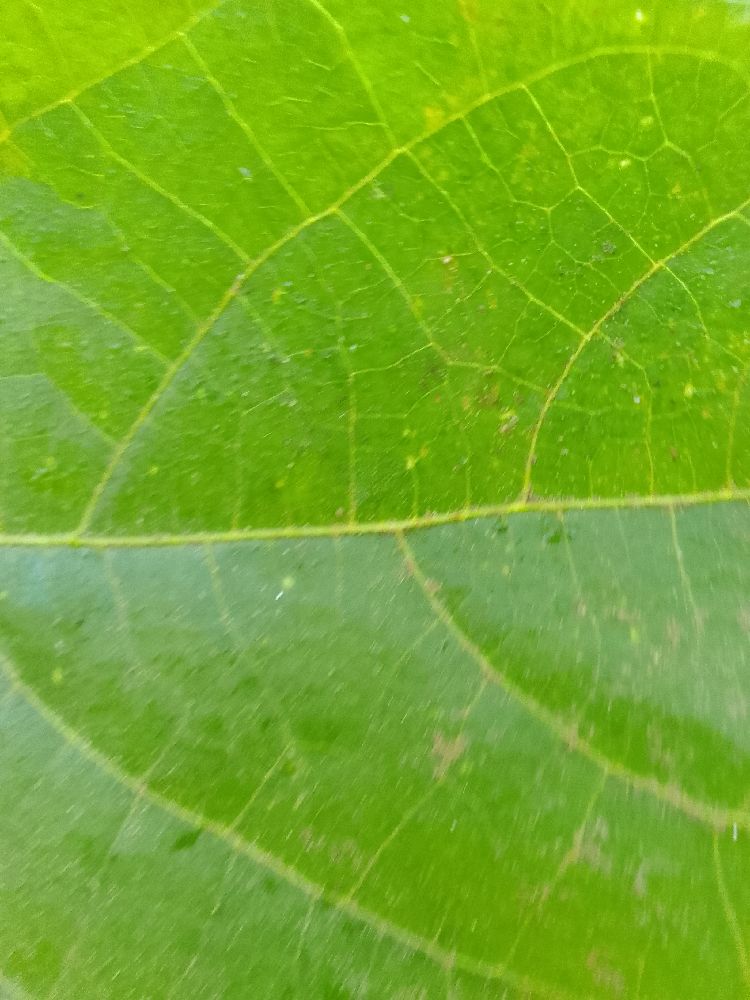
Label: healthy